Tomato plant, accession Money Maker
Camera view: vertical (180 deg); turntable rotation: 90 degrees
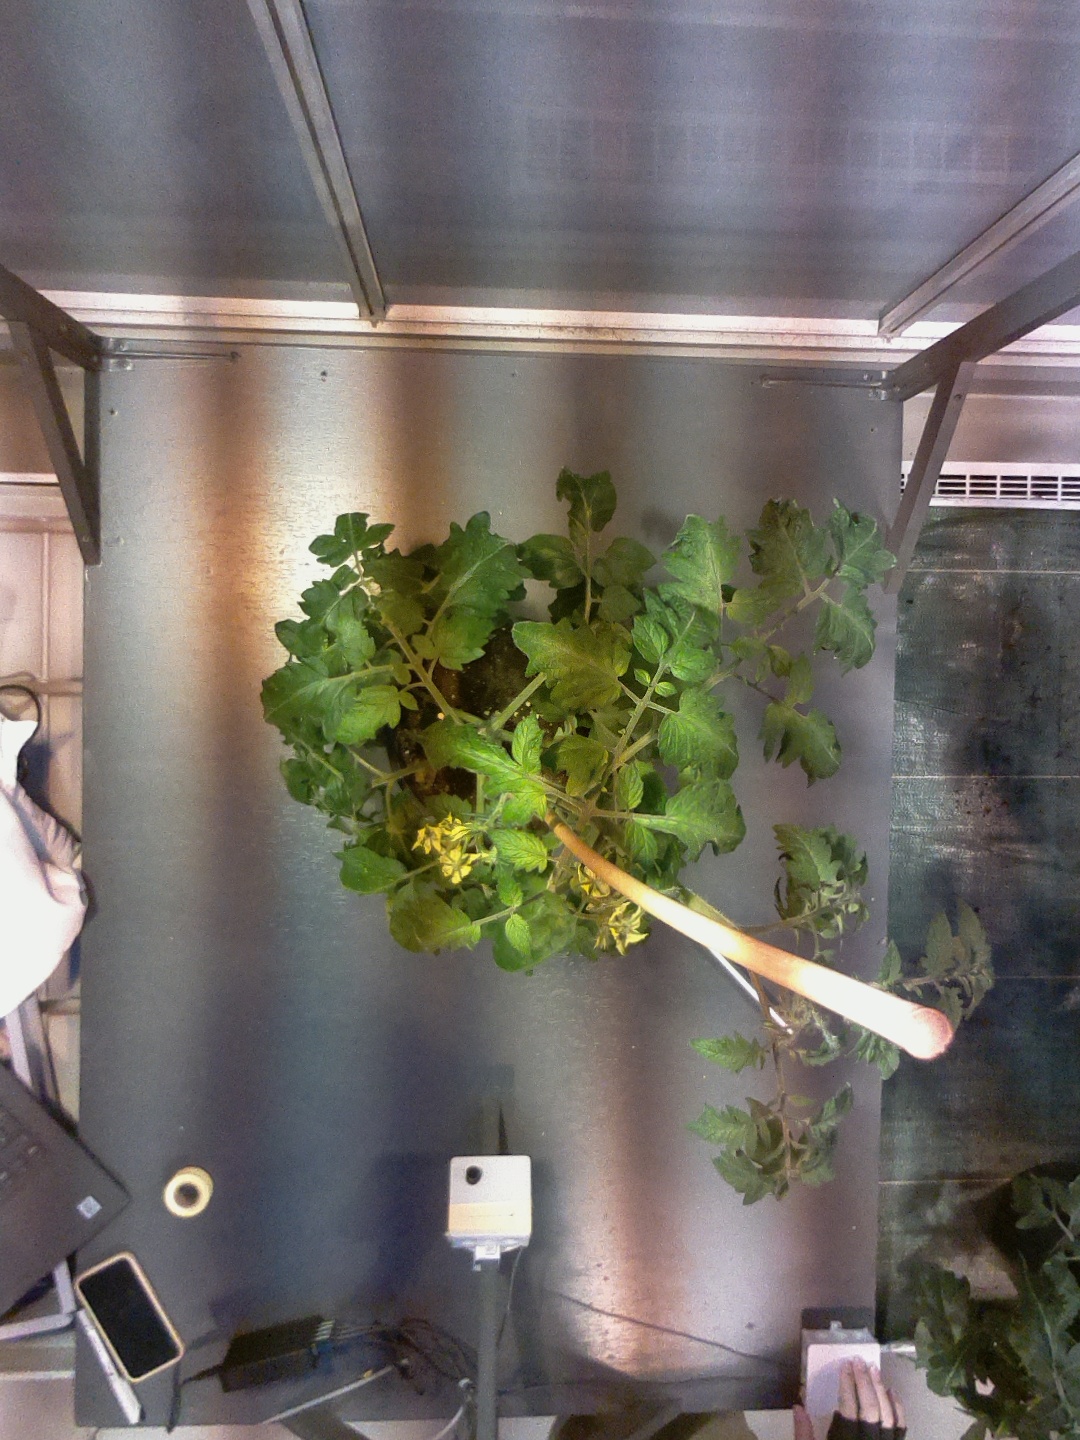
BBCH growth stage 68: Full flowering, 80%-90% of flowers open, more petals falling